Khumbu Icefall

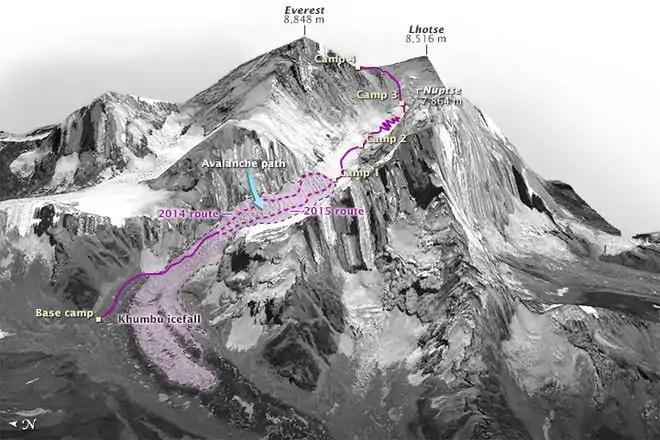
This labeled photo-diagram shows the location of the fatal ice avalanche on the 2014 route, and the revised 2015 route through the Khumbu.

On April 5, 1970, a tragic accident occurred when 6 Sherpas lost their lives after a serac struck them while they were in the Khumbu Icefall. They were assisting in the production of the Canadian documentary The Man Who Skied Down Everest, featuring Japanese alpinist Yūichirō Miura. Miura later became the first person to successfully ski down Mount Everest.